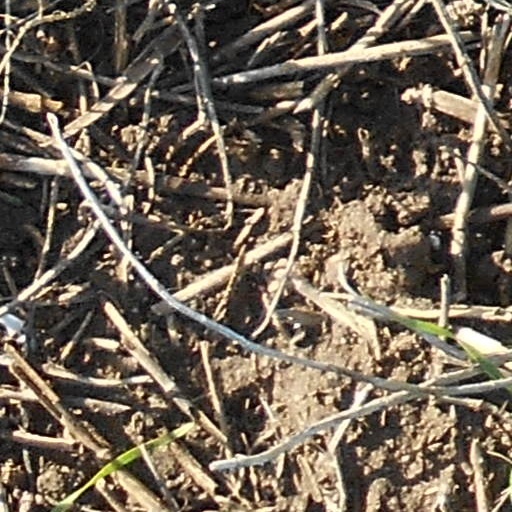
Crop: wheat